Sacristy

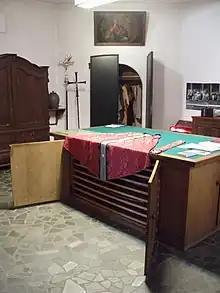
Sacristy with a sacristy credens (a cabinet with wide and very shallow drawers in which vestments and hangings are stored). A chasuble and stole are laid out on top of it, ready to be put on.

A sacristy, also known as a vestry or preparation room, is a room in Christian churches for the keeping of vestments (such as the alb and chasuble) and other church furnishings, sacred vessels, and parish records.